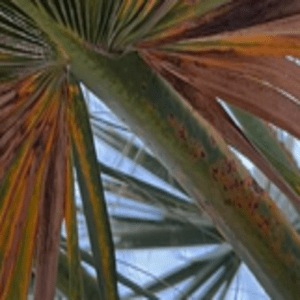
Label: Manganese Deficiency